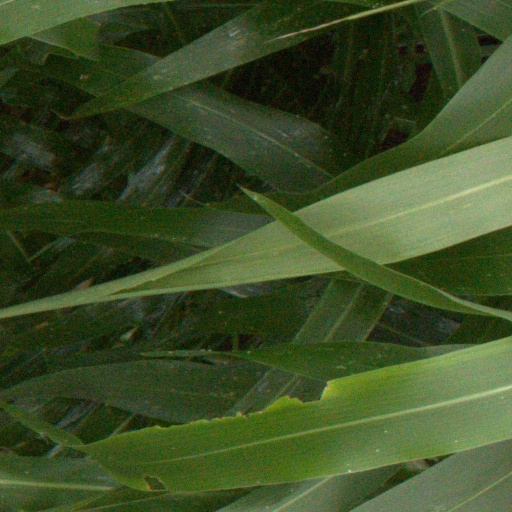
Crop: sorghum